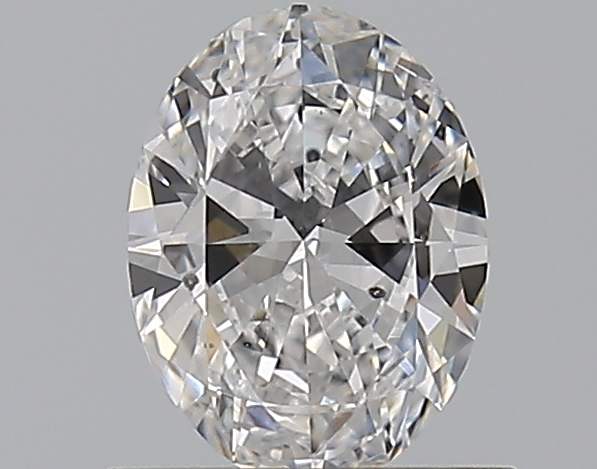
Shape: oval
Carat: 0.7
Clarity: SI1
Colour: E
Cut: EX
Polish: EX
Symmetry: VG
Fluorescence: F
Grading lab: GIA
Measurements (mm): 6.92 x 5.15 x 3.05